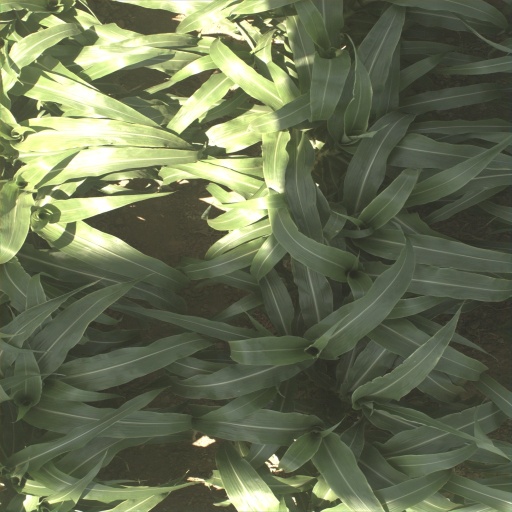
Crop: sorghum